Anglican Diocese of Peterborough

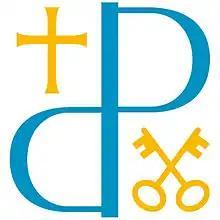
Diocesan logo

The Diocese of Peterborough forms part of the Province of Canterbury in England. Its seat is the Cathedral Church of Saint Peter, Saint Paul and Saint Andrew, which was founded as a monastery in AD 655 and re-built in its present form between 1118 and 1238.